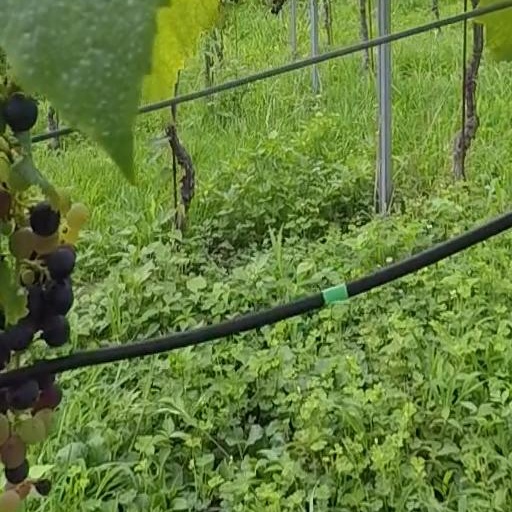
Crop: grape